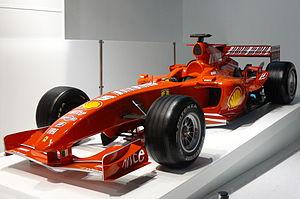
Gran Turismo 5 Prologue est un jeu vidéo de course automobile développé par Polyphony Digital et édité par Sony Computer Entertainment en 2007 sur la console PlayStation 3. Le jeu constitue une pré-version de Gran Turismo 5.